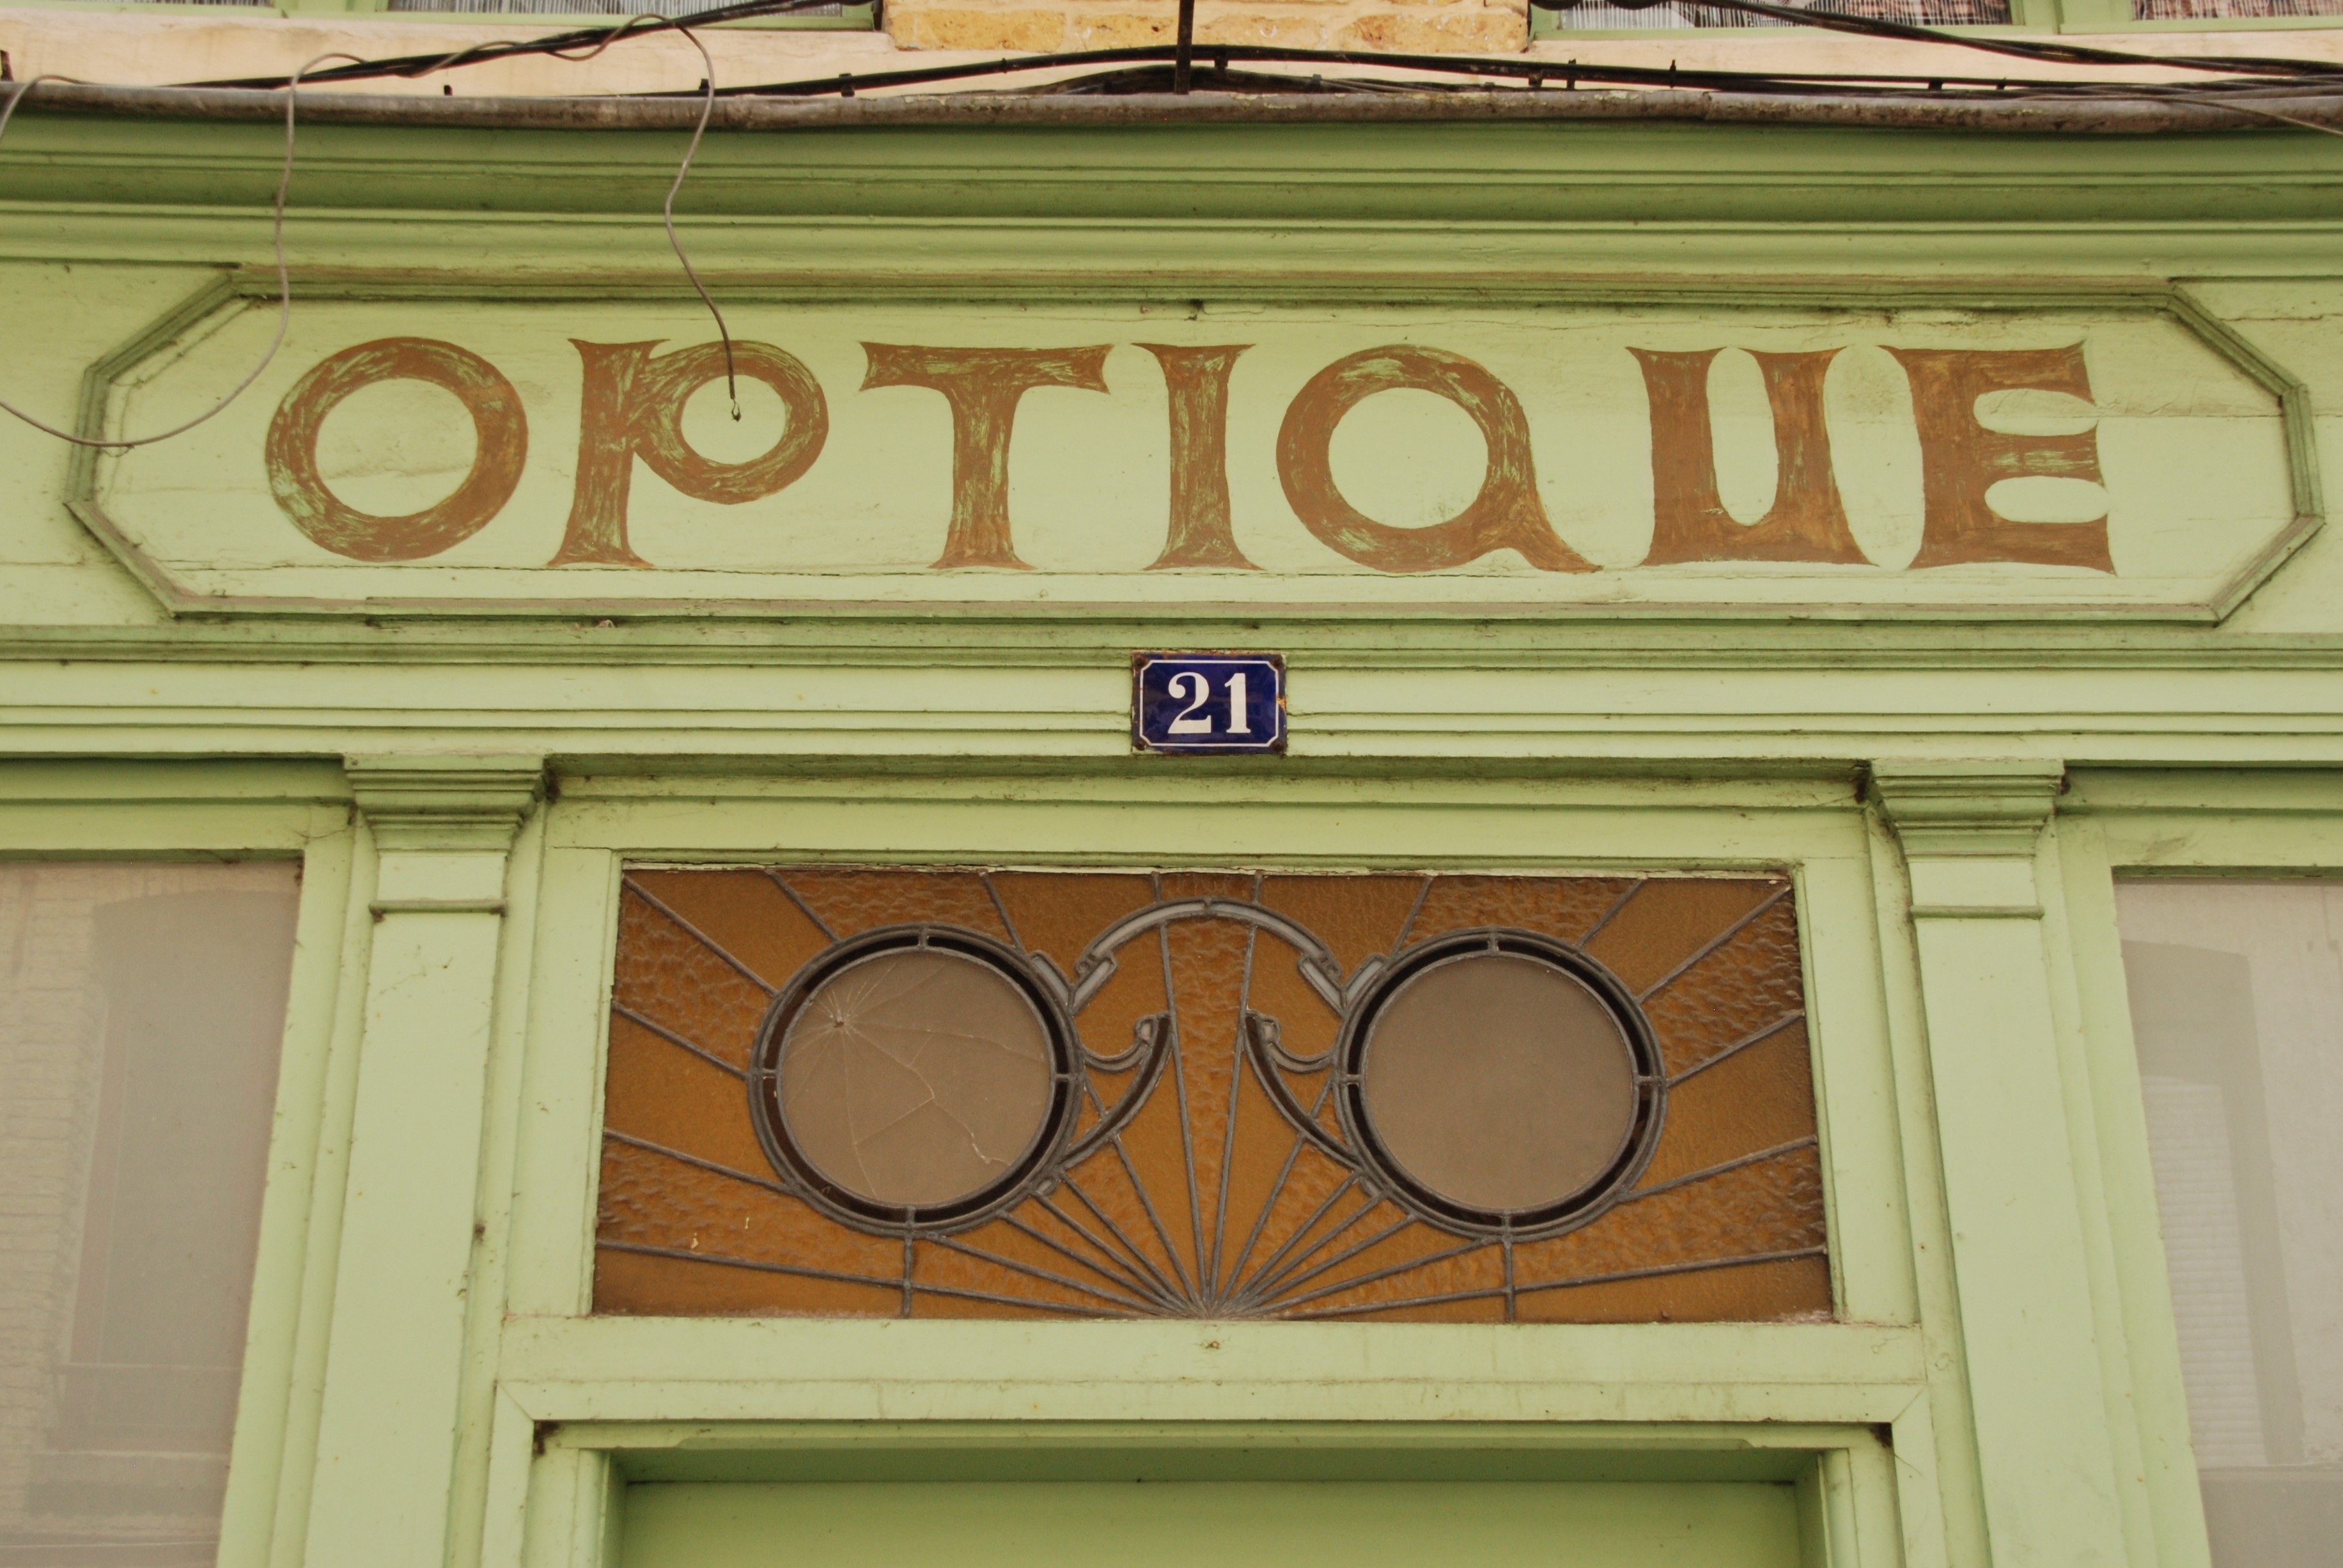
wood, window, sign, shop, facade, optics, interior design, eye, glasses, see, window covering